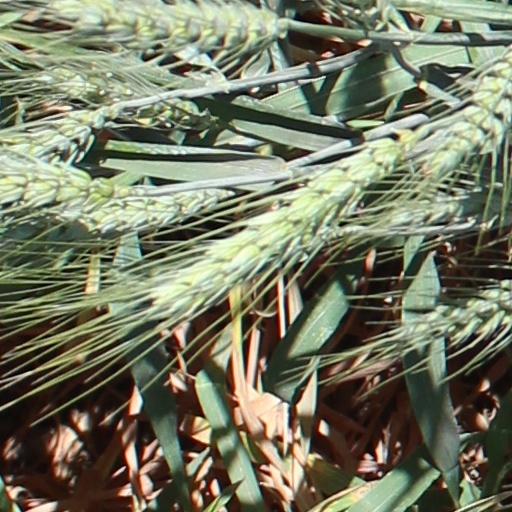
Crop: wheat